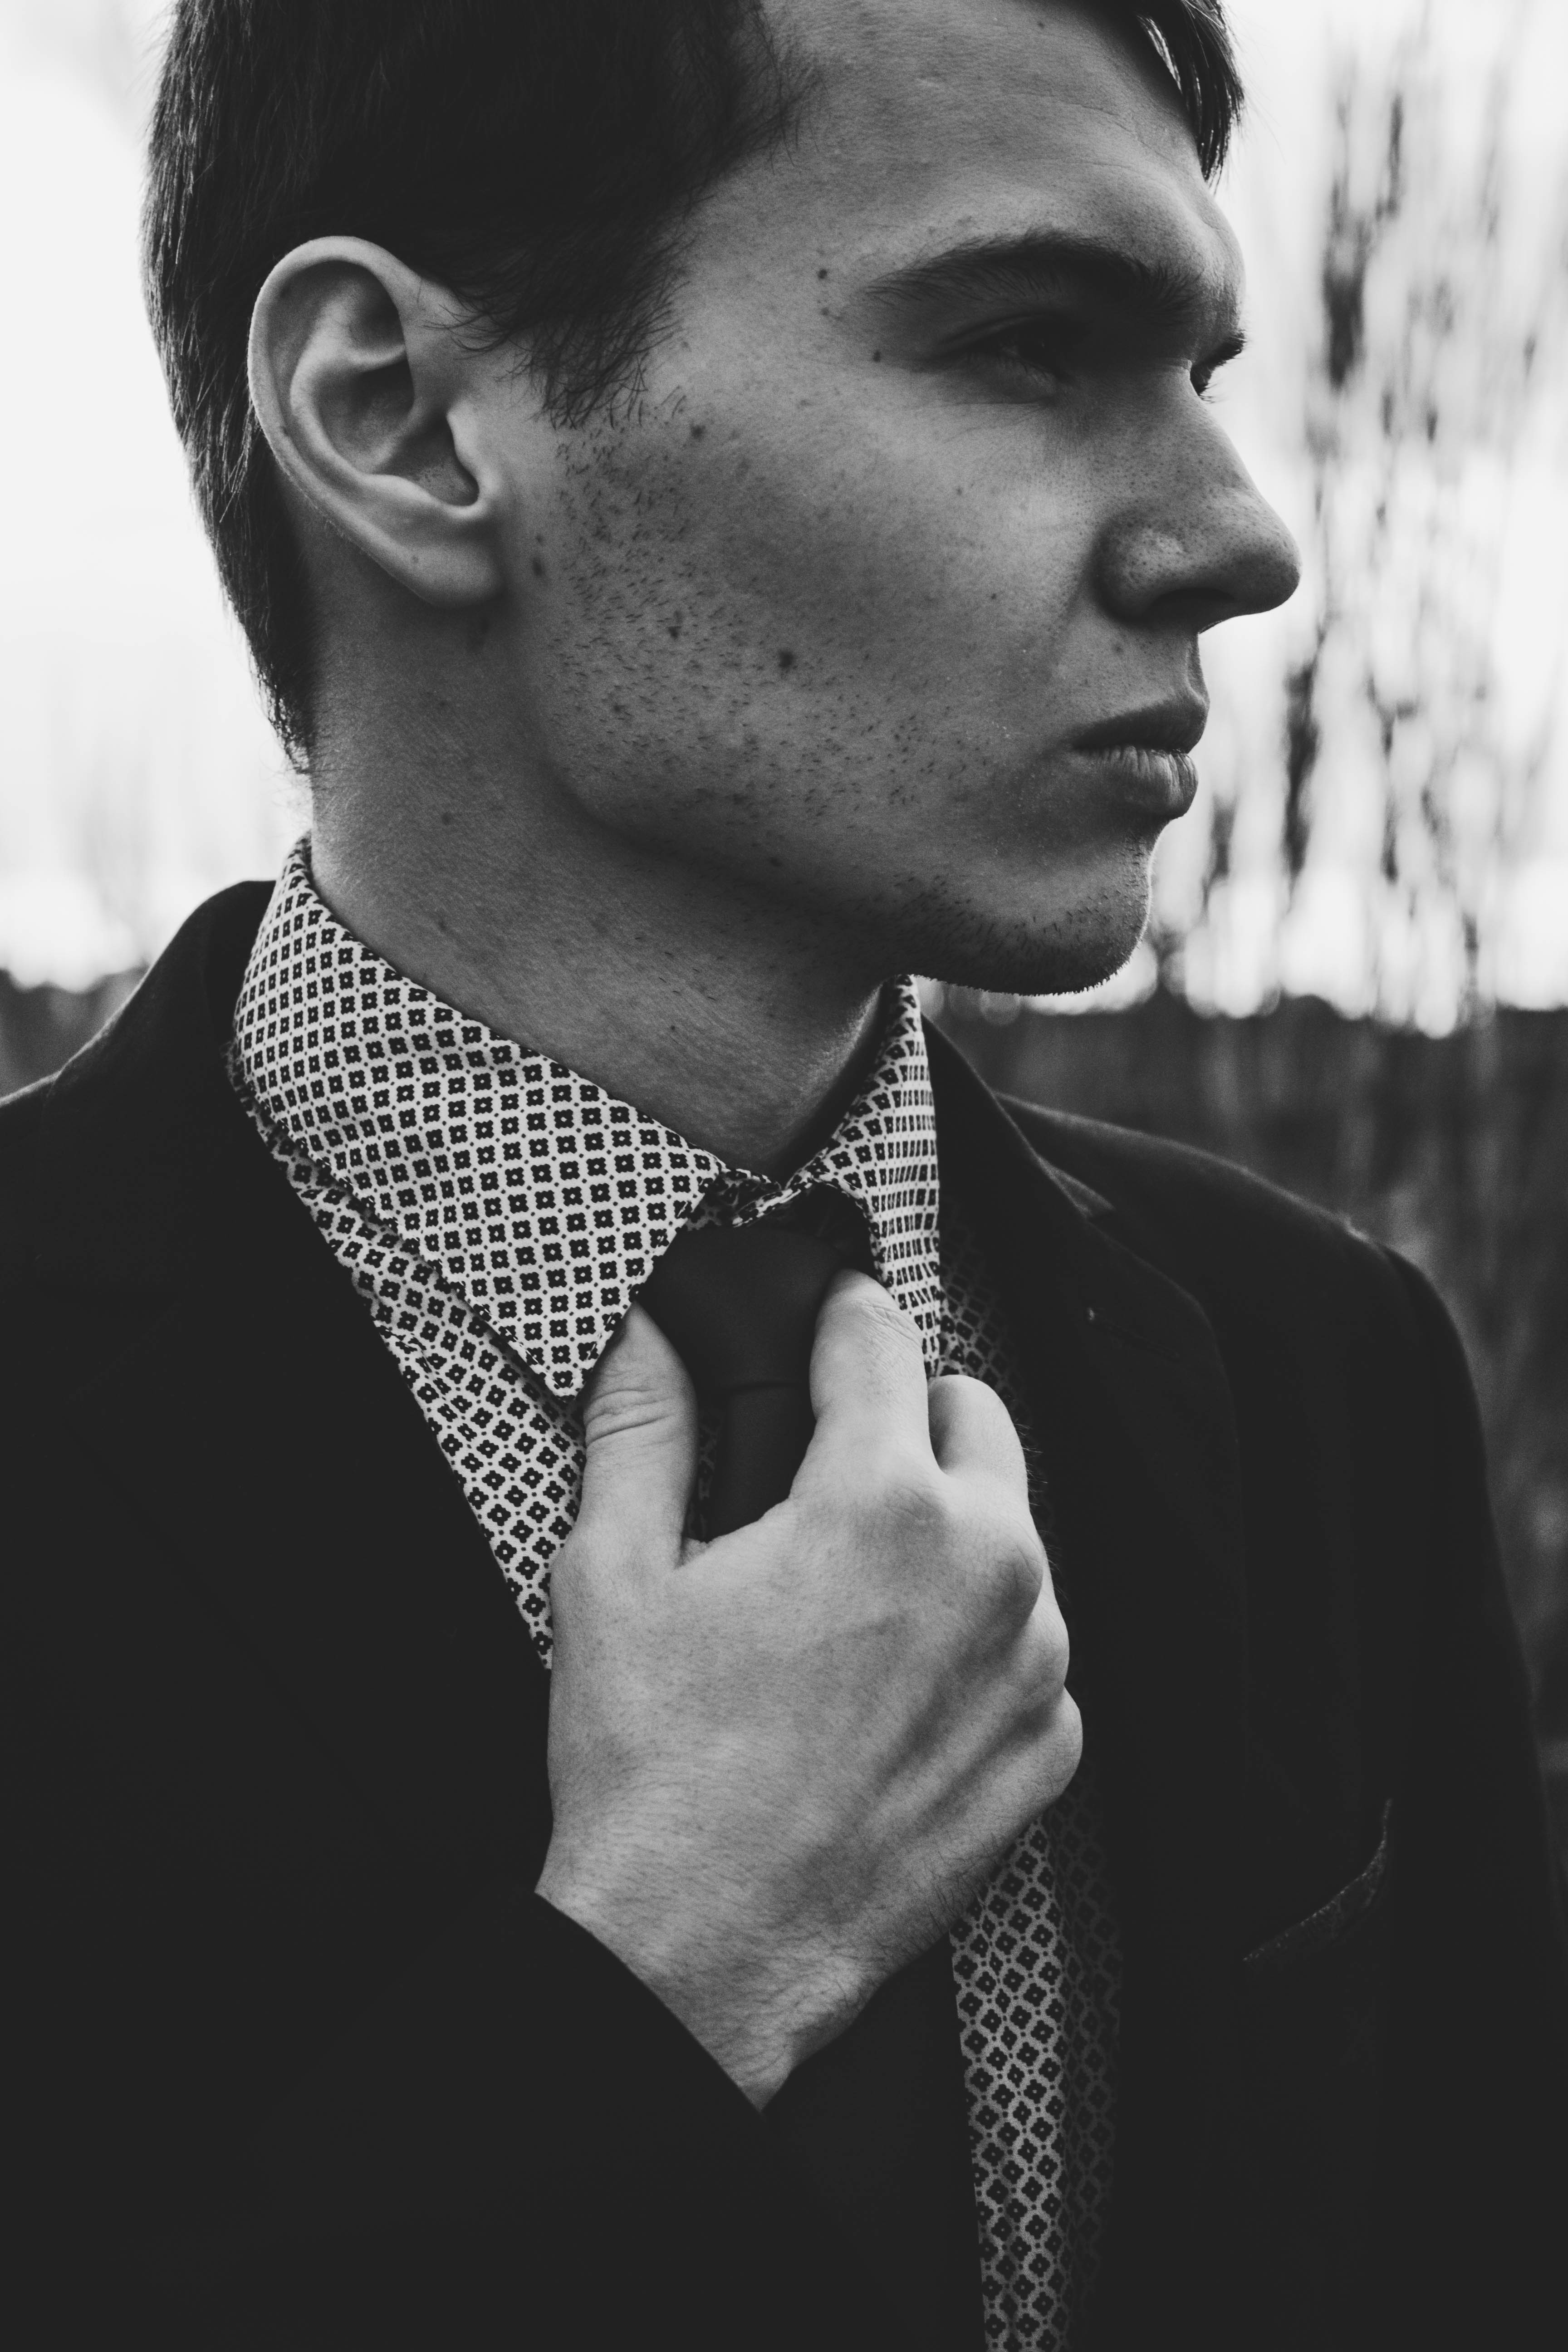
hand, man, person, black and white, hair, white, photography, profile, dark, male, guy, portrait, model, tie, studio, fashion, black, monochrome, facial expression, hairstyle, close up, face, nose, gentleman, glasses, photograph, beauty, wear, adult, photo shoot, monochrome photography, portrait photography, facial hair, fine looking